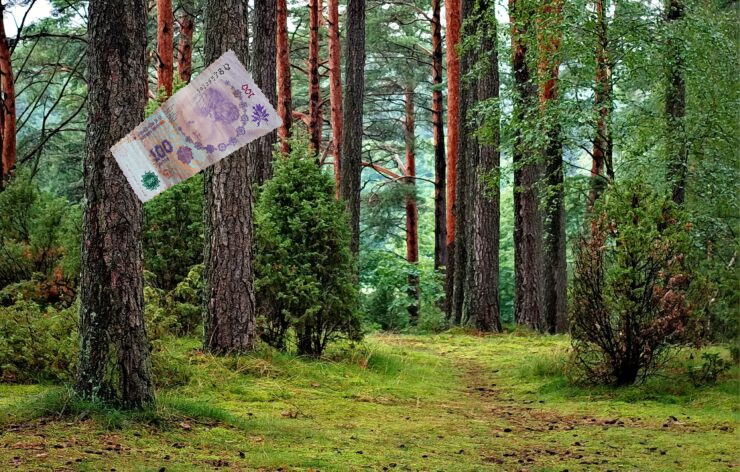
Denominación: 100